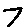
Label: 7